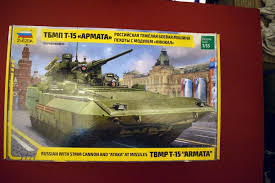
Label: BMP